Propositional formula

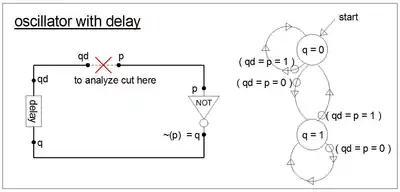

Oscillation with delay: If a delay (ideal or non-ideal) is inserted in the abstract formula between p and q then p will oscillate between 1 and 0: 101010...101... "ad infinitum". If either of the delay and NOT are not abstract (i.e. not ideal), the type of analysis to be used will be dependent upon the exact nature of the objects that make up the oscillator; such things fall outside mathematics and into engineering.